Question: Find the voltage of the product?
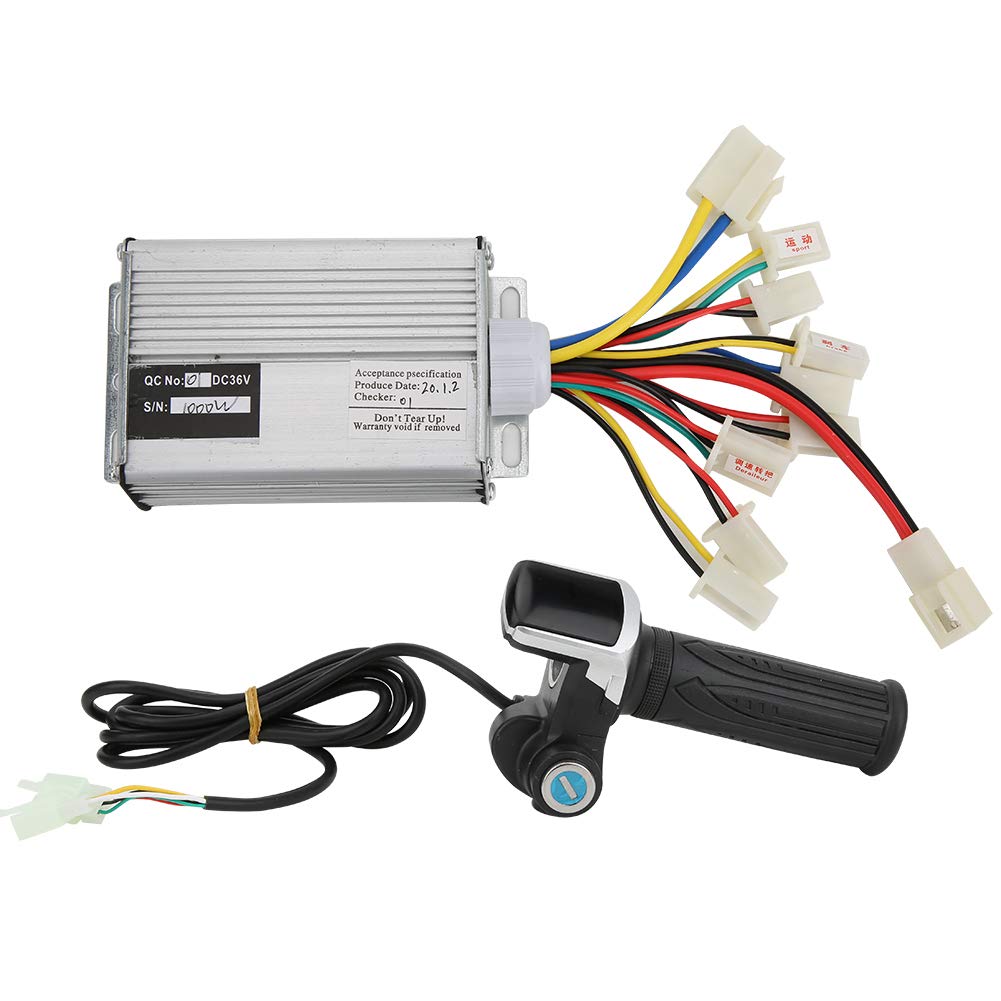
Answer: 36.0 volt